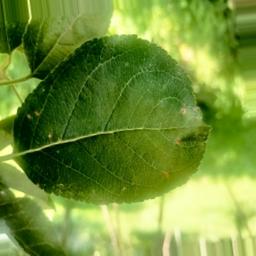
Label: Alternaria